Vail, Colorado

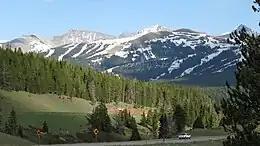
Vail Pass is one of Colorado's mountain passes located in the Rocky Mountains, and carries I-70 between Copper Mountain (pictured) and Vail.

Vail's average elevation is above sea level. The town has a total area of , with no lakes (there is, however, at least one pond). Gore Creek flows from east to west through the center of town.